Andreas Weimann

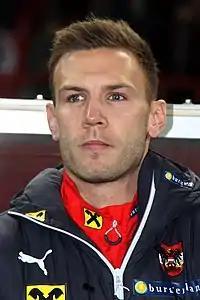
Weimann with Austria in 2014

Andreas Weimann (born 5 August 1991) is an Austrian professional footballer who plays as a forward or attacking midfielder for club Derby County and the Austria national team.